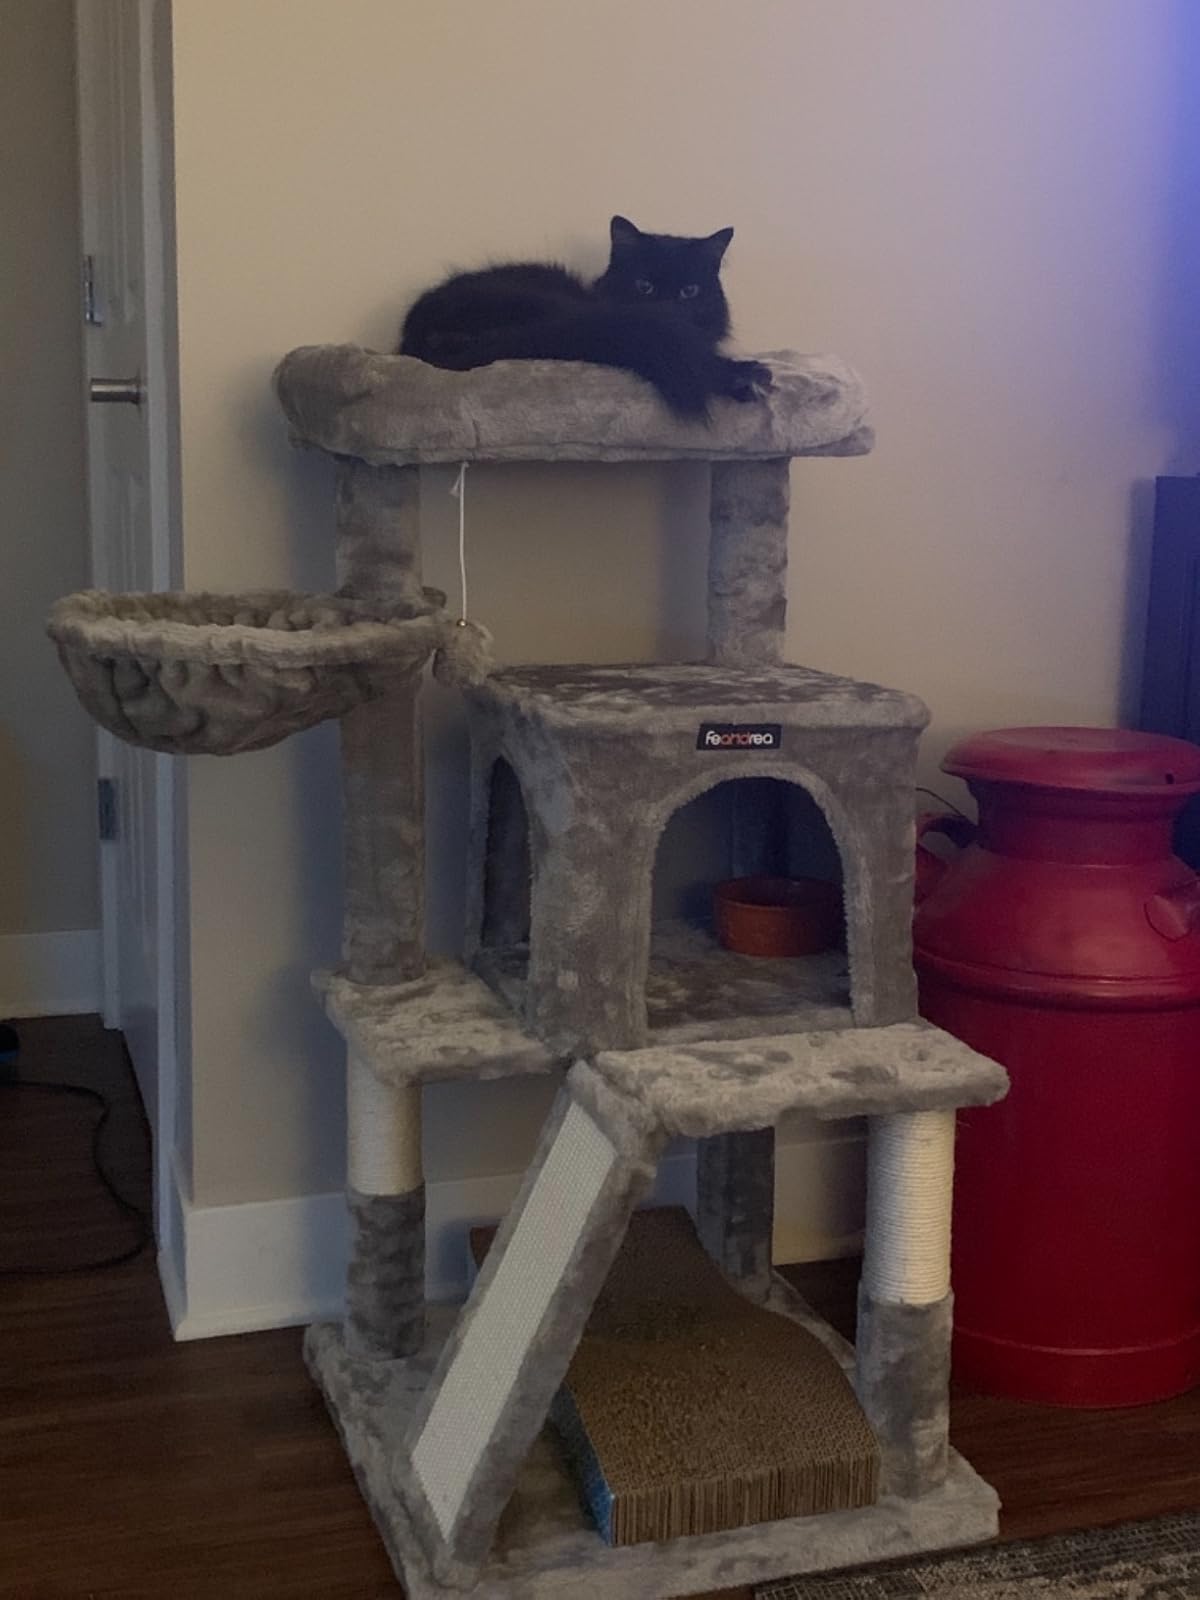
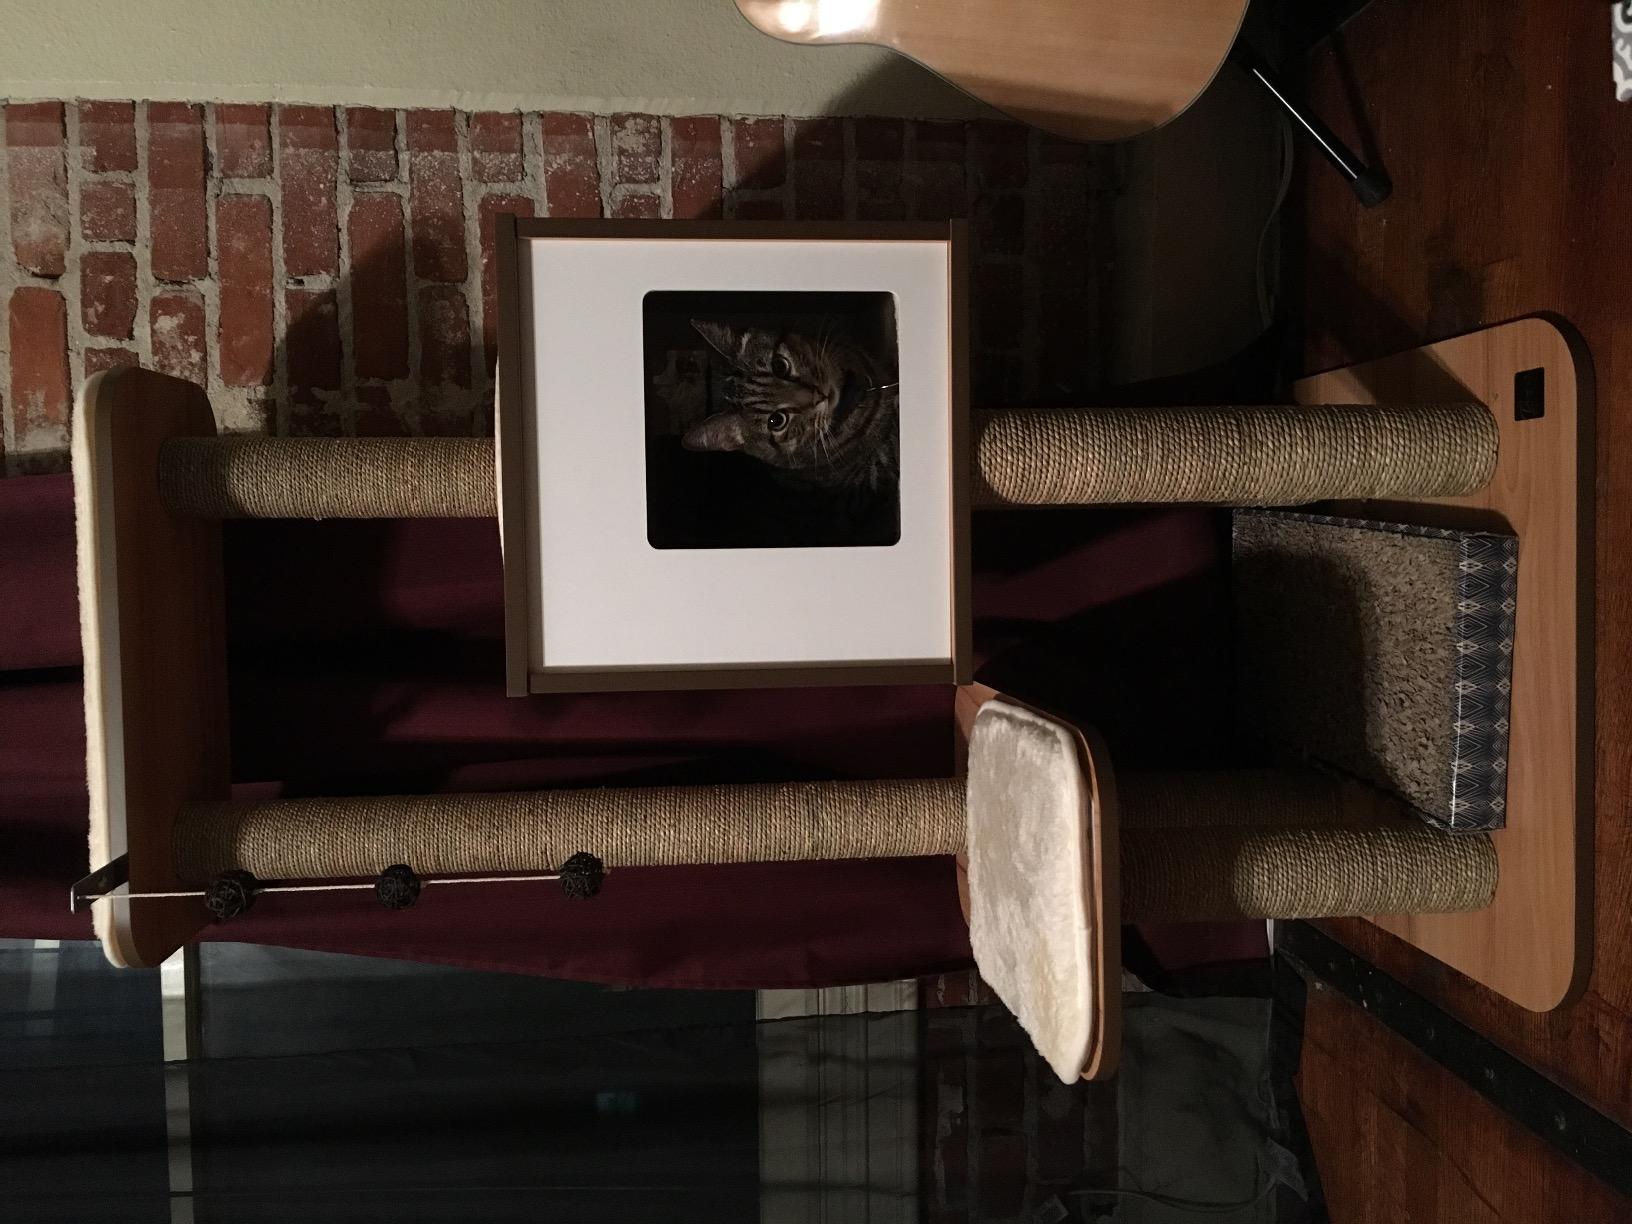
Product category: items_cat tree
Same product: no